Answer in natural language. Considering the relative positions, is advanced coding ai to the left or right of Window? Choose between the following options: left or right
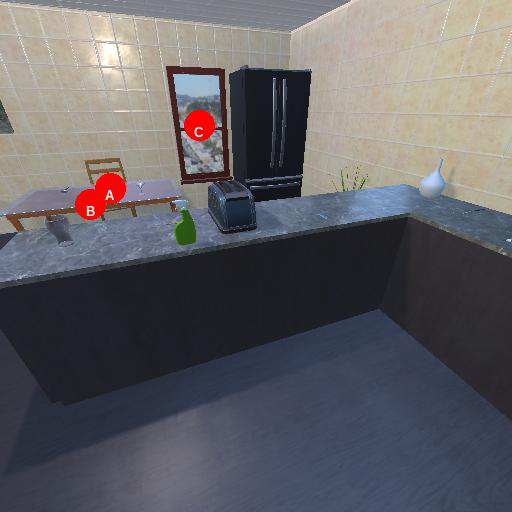
<answer>left</answer>